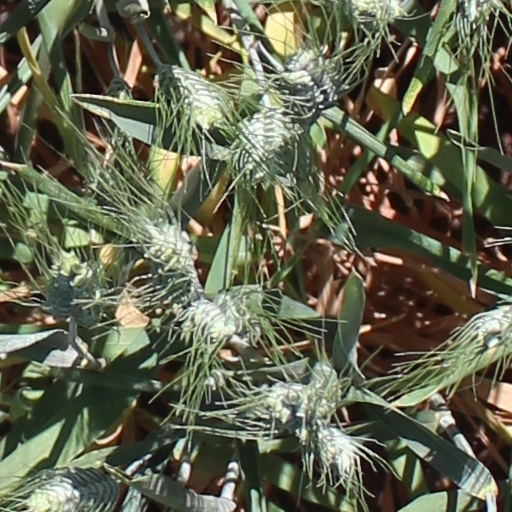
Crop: wheat